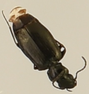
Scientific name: Syntomus americanus
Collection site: Chase Lake National Wildlife Refuge NEON (WOOD), plot WOOD_008